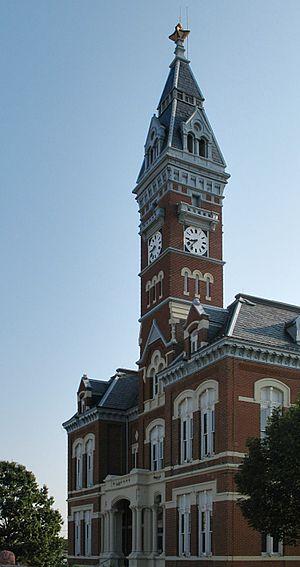
Maryville est une ville du Missouri, dans le comté de Nodaway. En 2012, sa population s’élevait à 12 015 habitants.
Le comté de Nodaway est un comté de l'État du Missouri aux États-Unis.